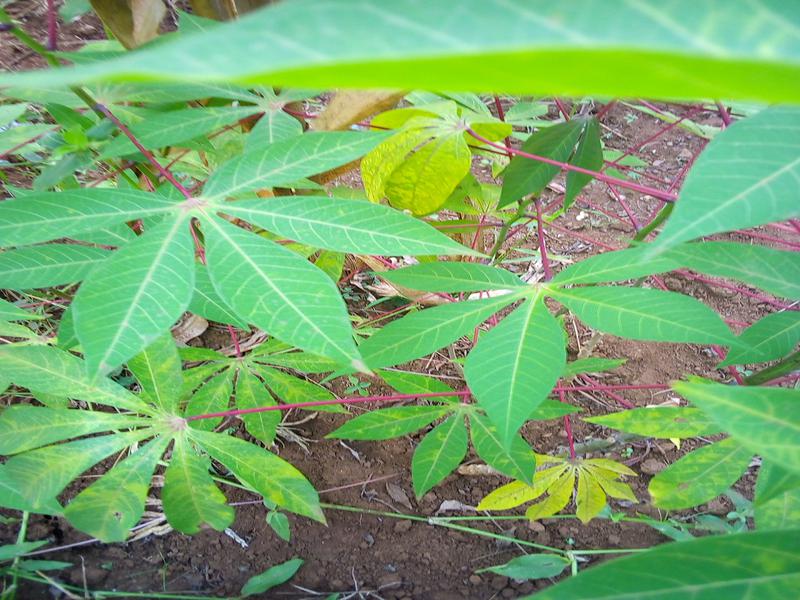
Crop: cassava
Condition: brown_streak_disease